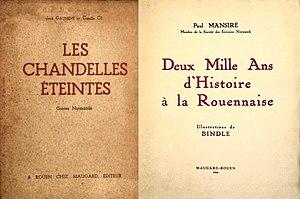
Éditions Maugard (Rouen) couvertures 1936 et 1954.
Les éditions Maugard sont une maison d'édition implantée à Rouen, active des années 1930 aux années 1970. Son existence date de 1911. La raison sociale actuelle de cette maison porte la dénomination : Les Affiches de Normandie.